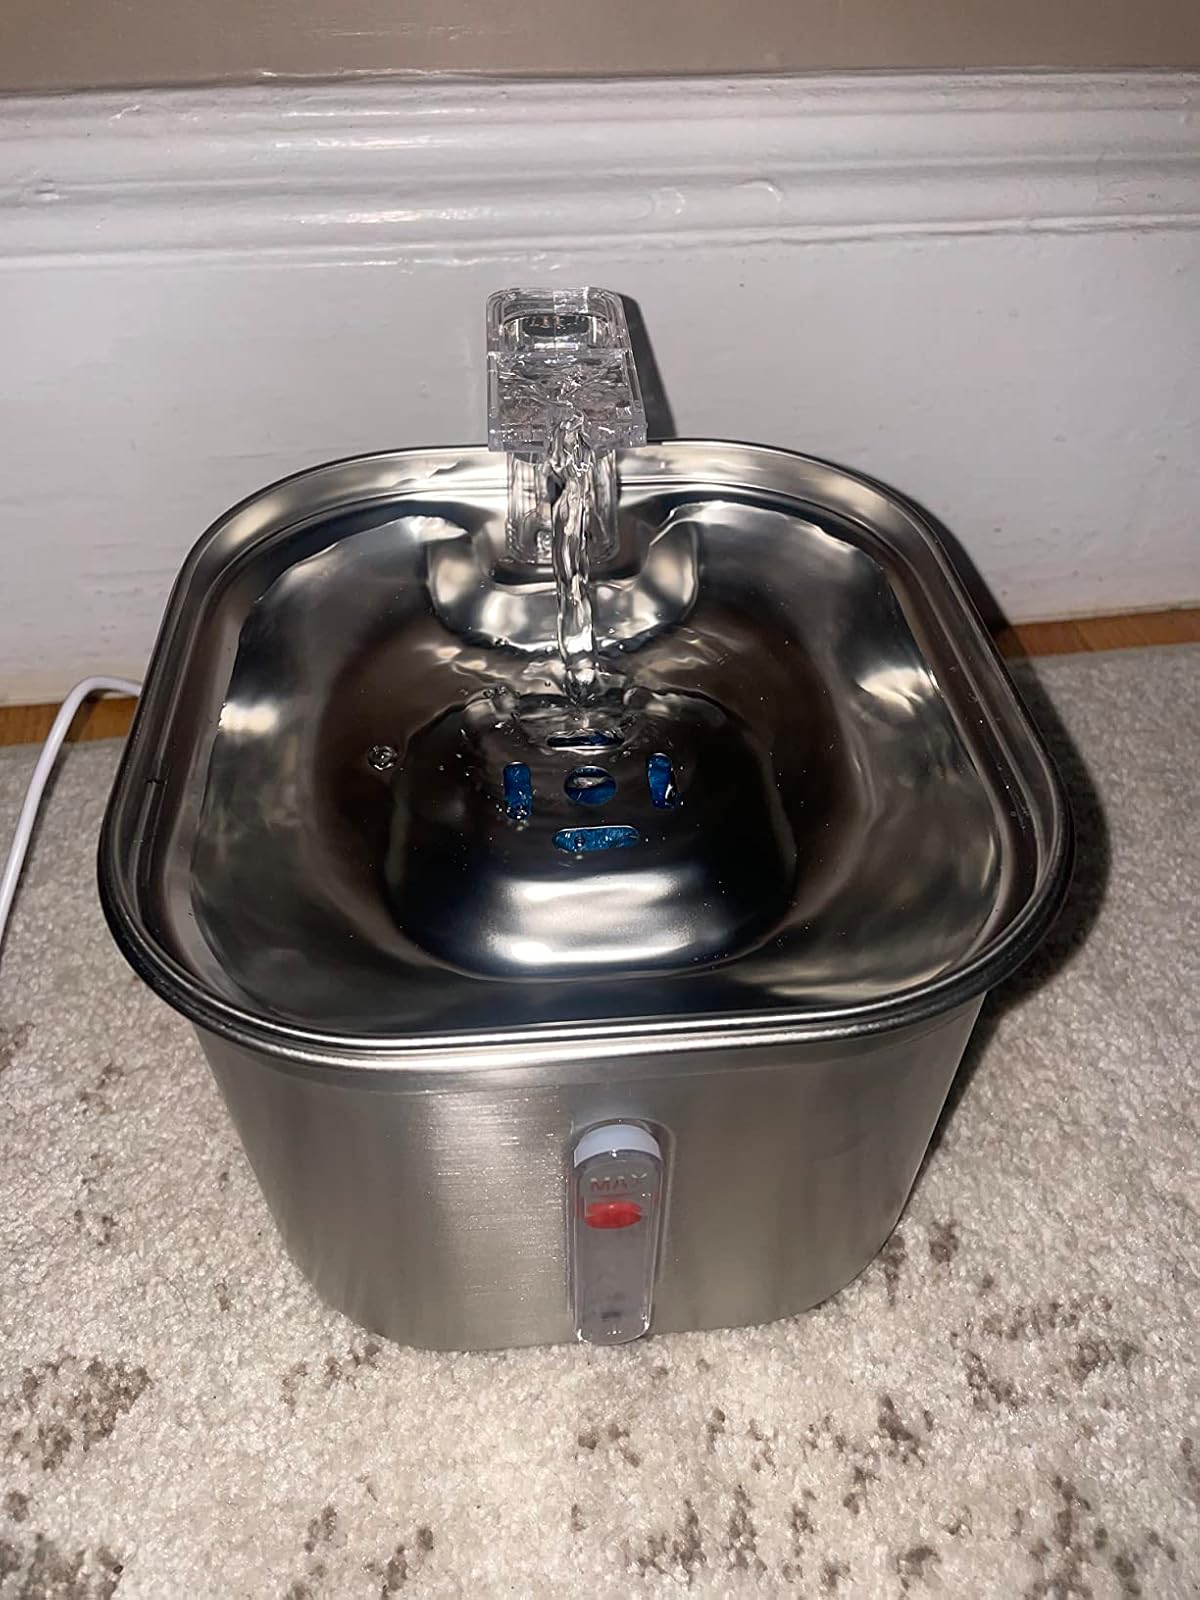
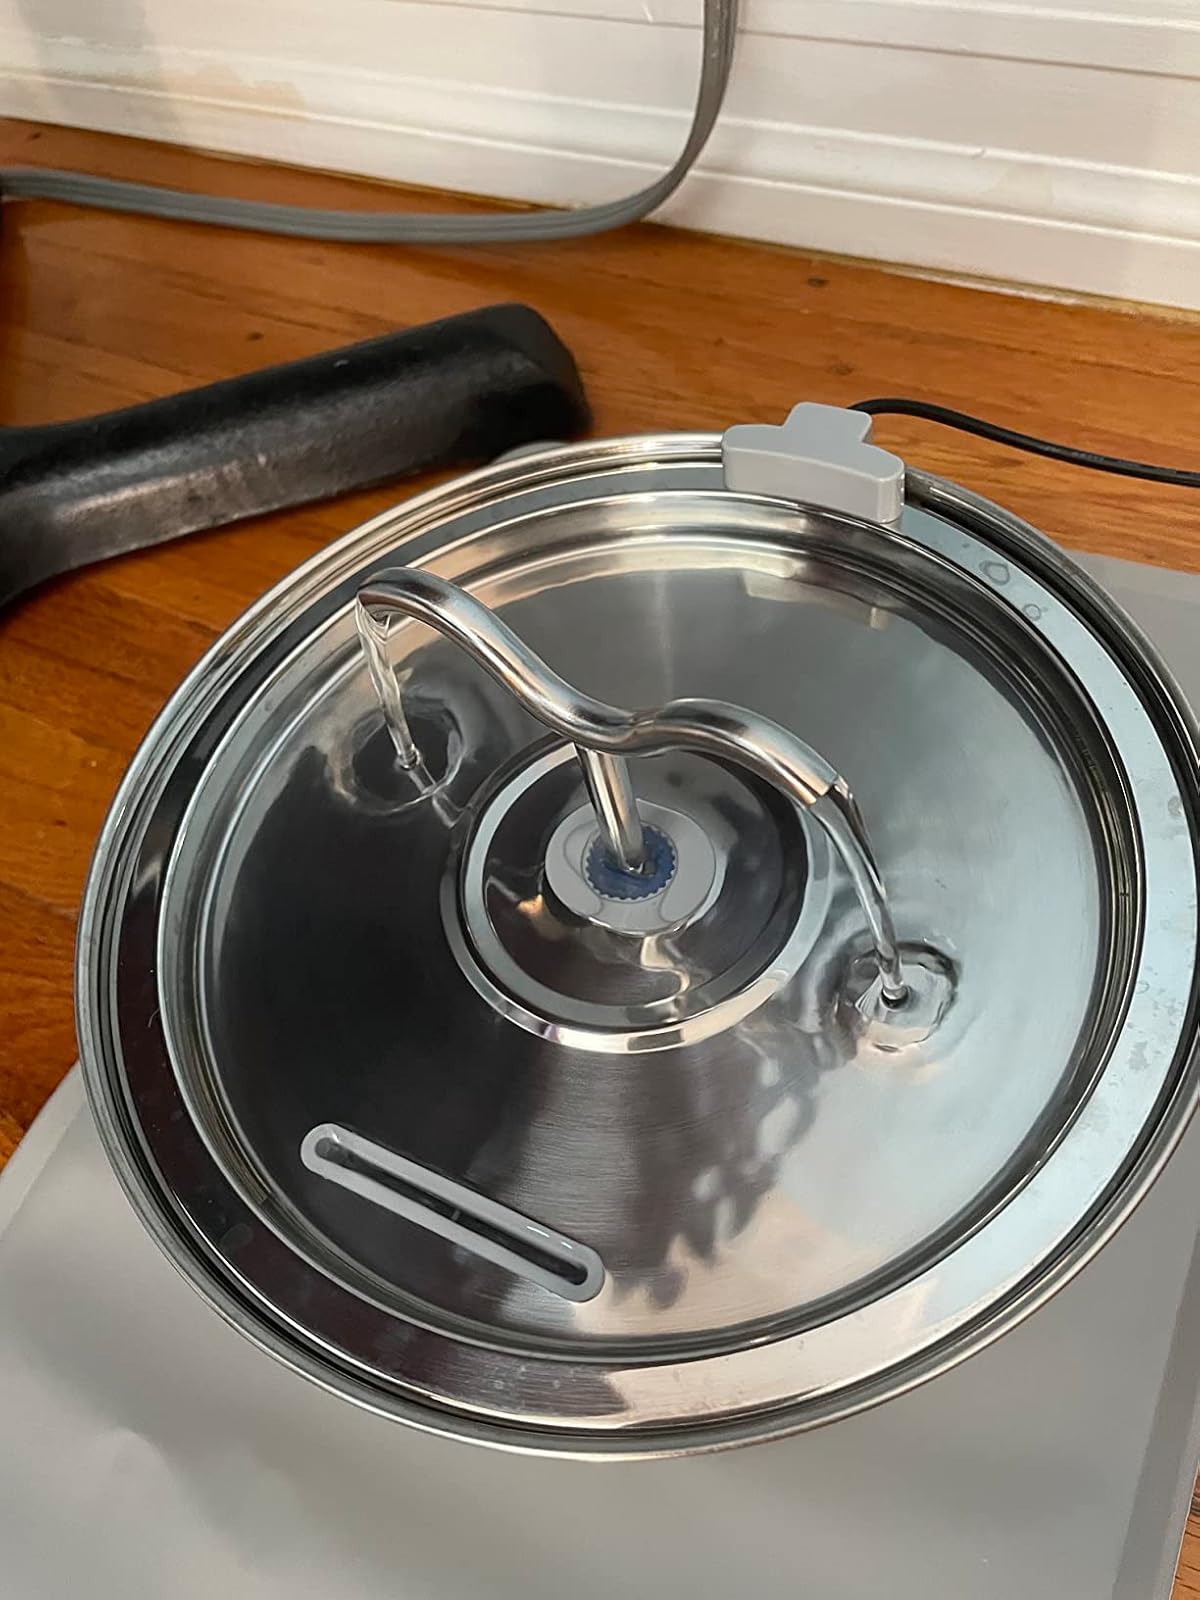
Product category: items_bowl
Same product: no